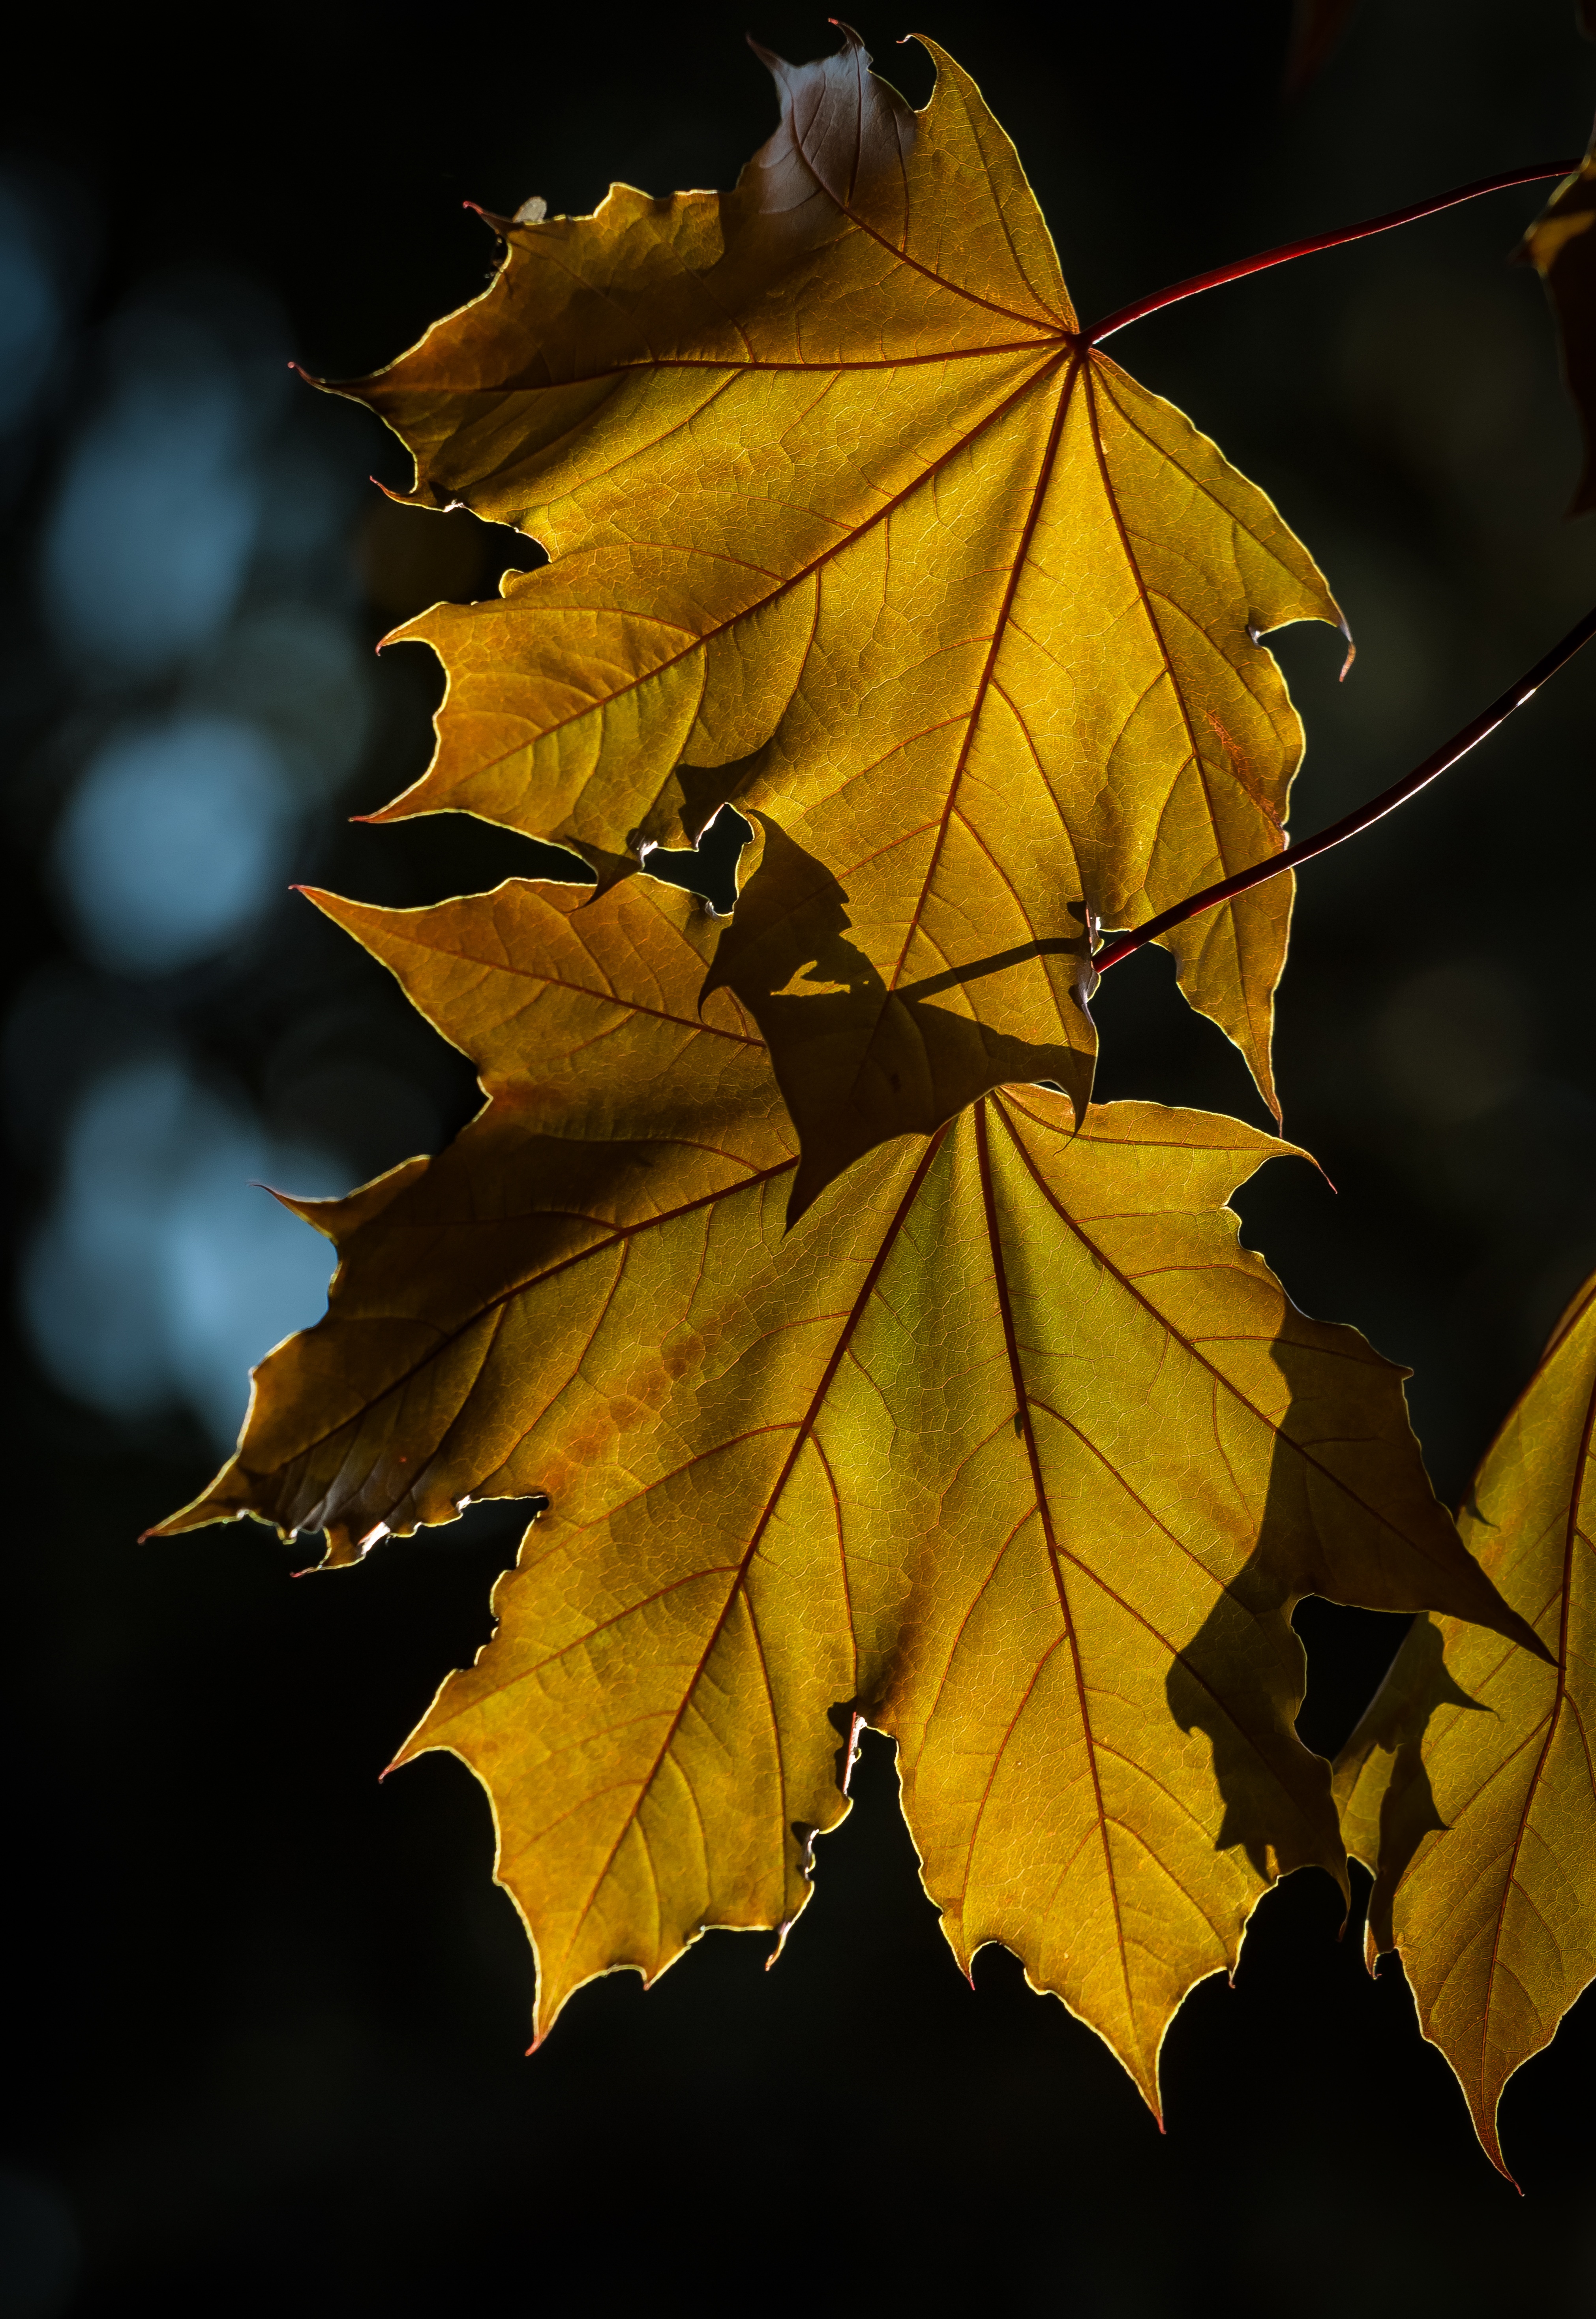
tree, nature, branch, plant, wood, sunshine, sunlight, leaf, flower, foliage, spring, autumn, yellow, garden, season, maple, maple tree, maple leaf, leaves, colors, seasons, mood, flowering plant, maidenhair tree, plant stem, woody plant, land plant